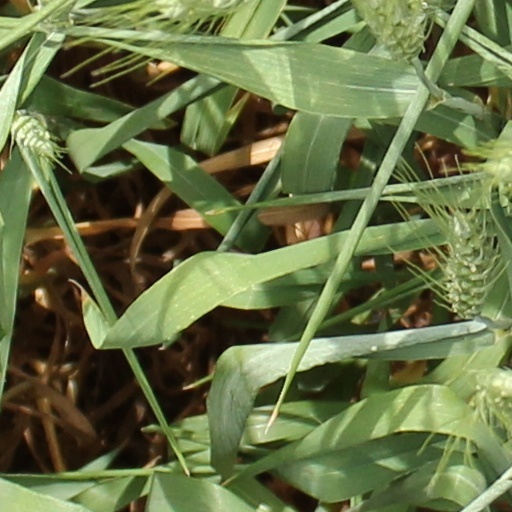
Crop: wheat